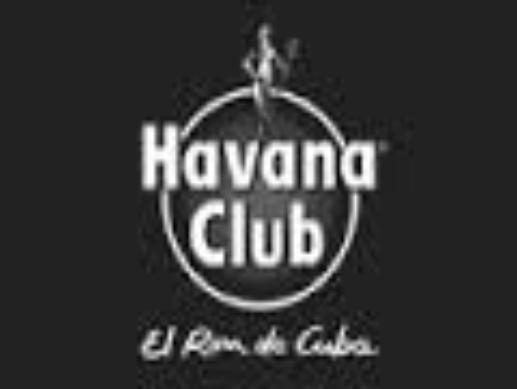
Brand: Havana Club
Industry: Necessities